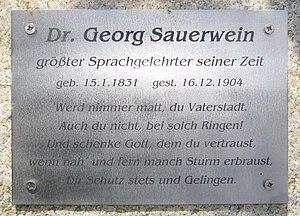
Pierre tombale de Georg Sauerwein à Lehder Friedhof en Gronau (Basse-Saxe), plaque commémorative